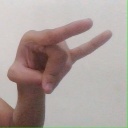
अक्षर: च